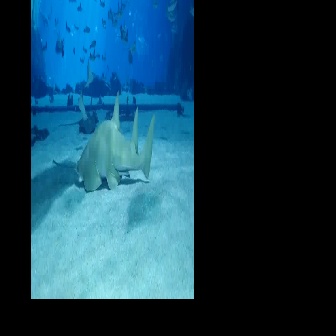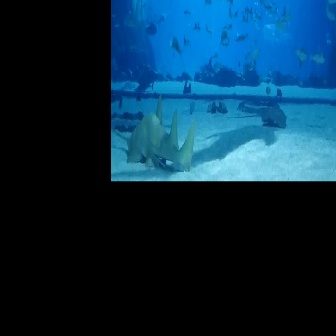
  Please identify the target specified by the bounding box [52,88,154,190] in the first image and locate it in the second image. Return the coordinates in [x_min,y_min,x_max,y_max] format.
Answer: [112,89,195,172]